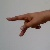
The image shows a hand gesture representing the letter 'P' in Indian Sign Language.